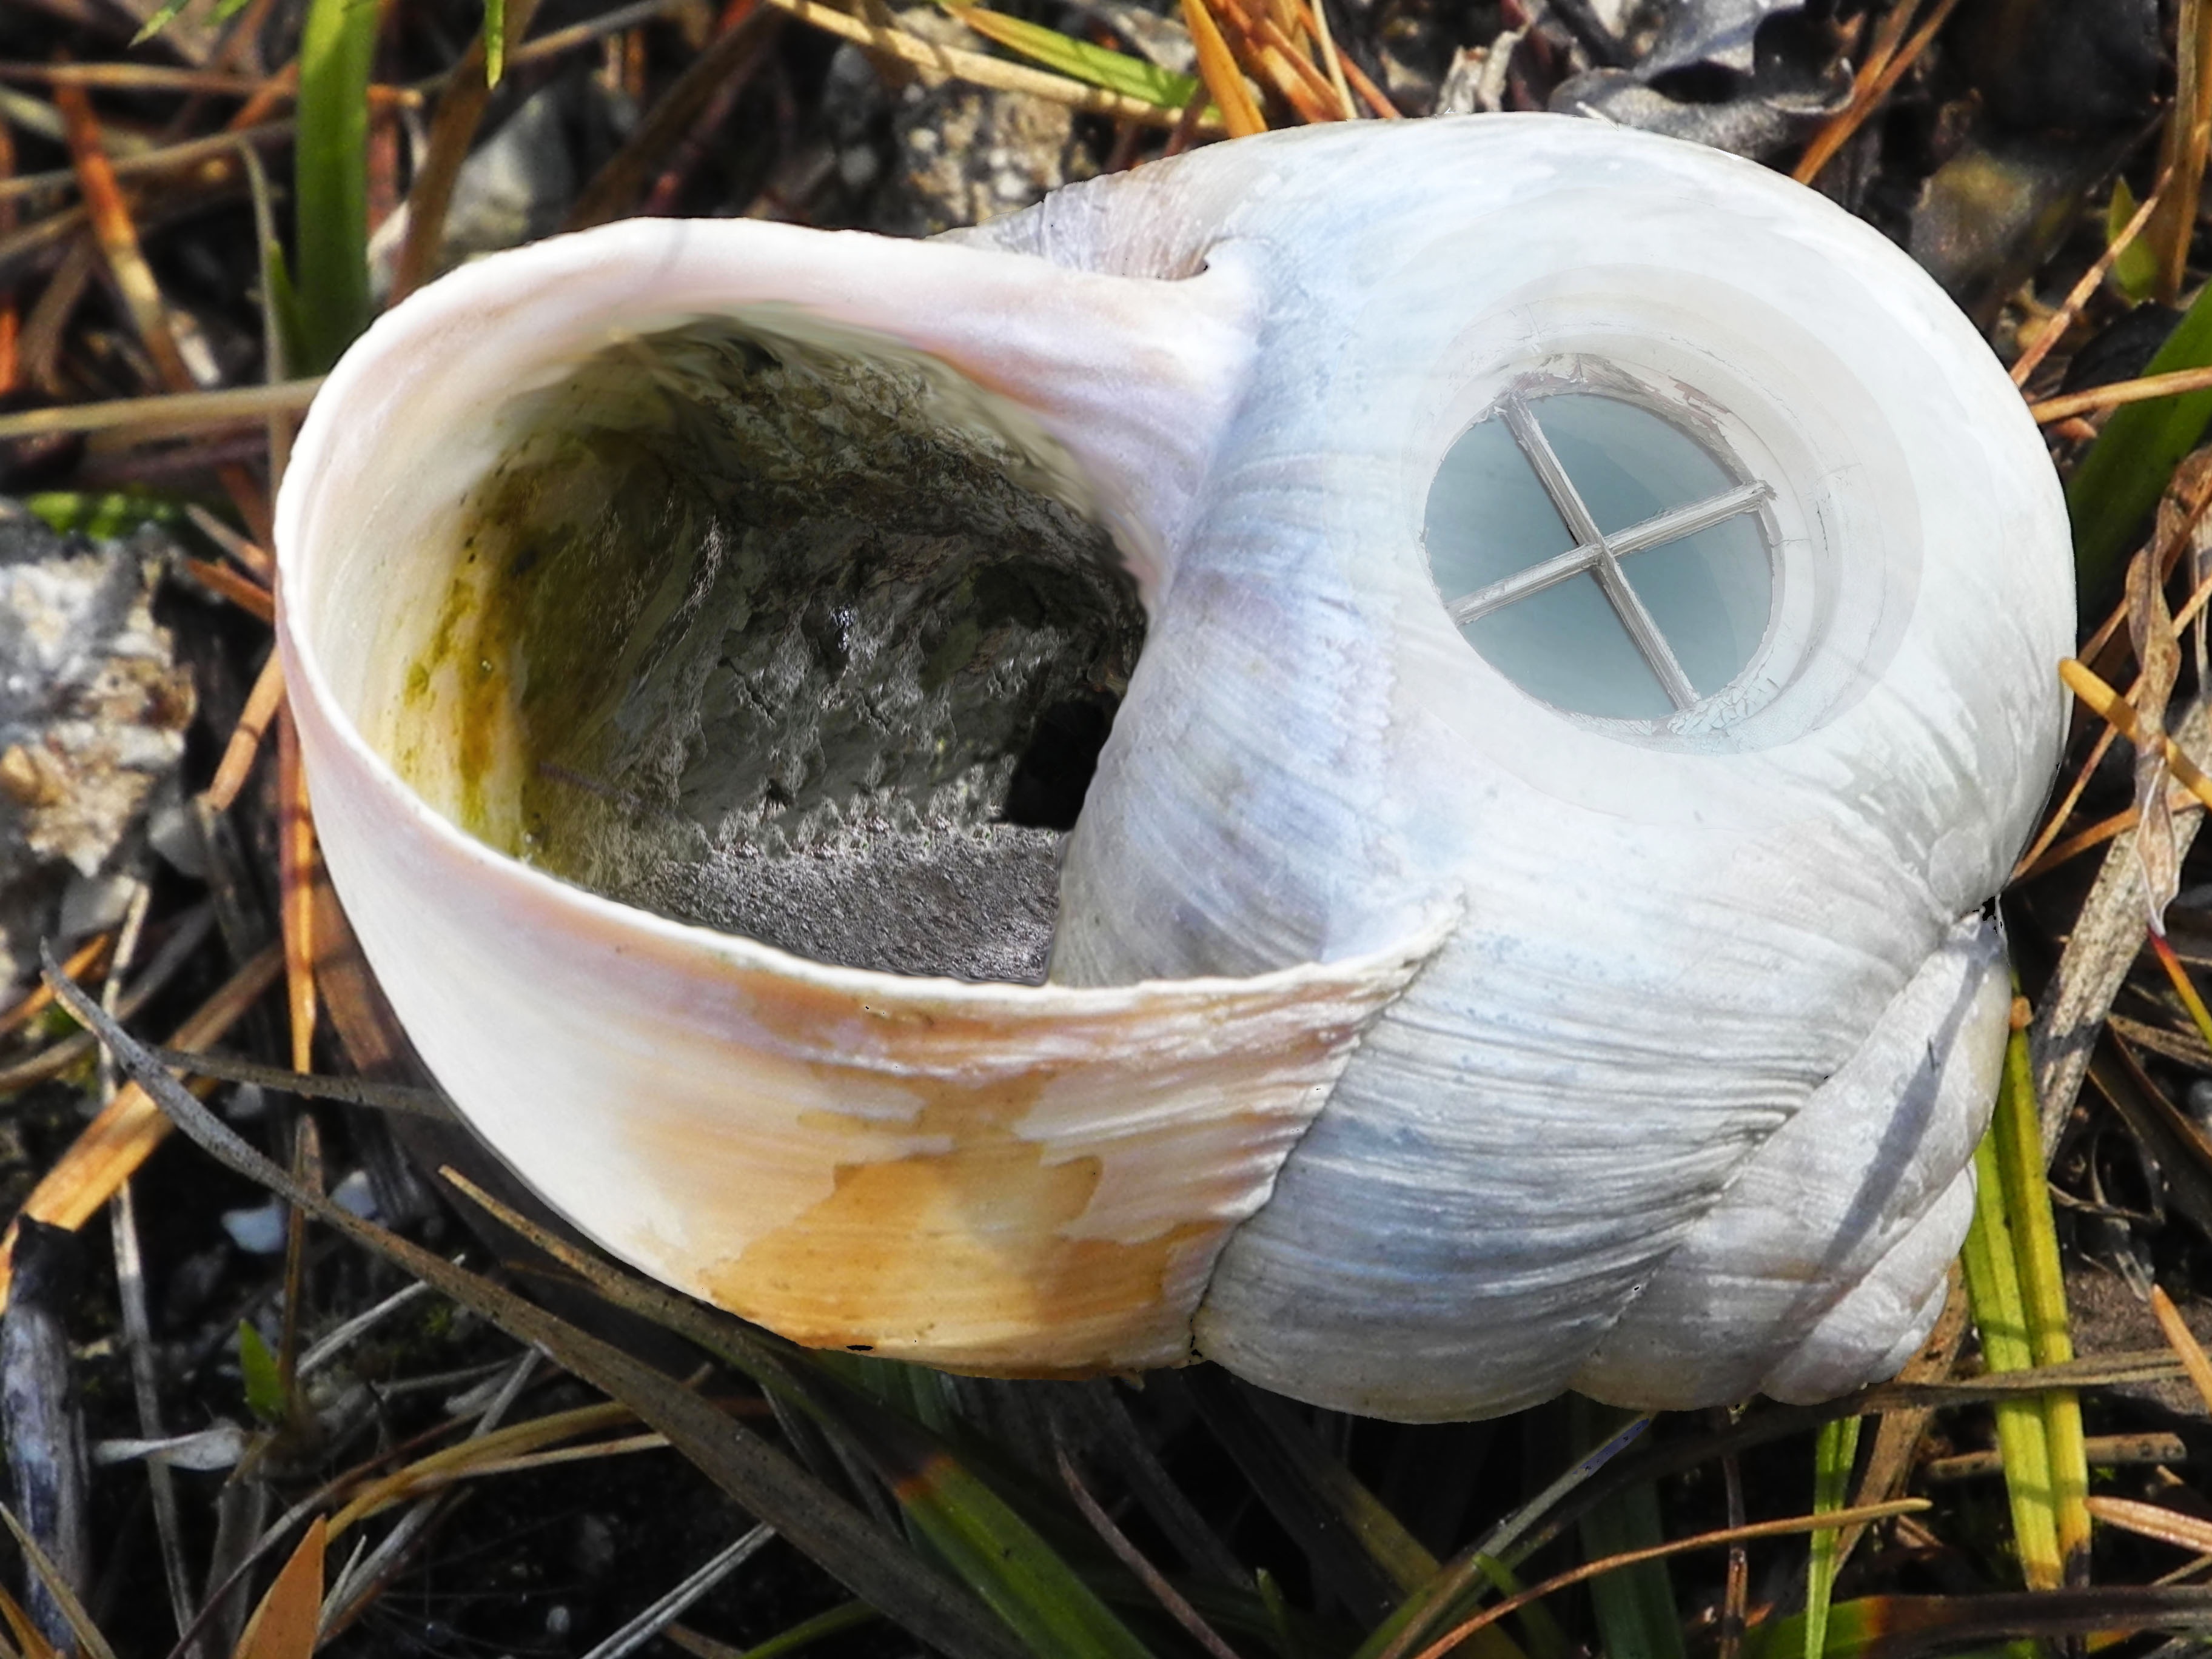
bird, leaf, flower, window, close, shell, coconut, nest, leave